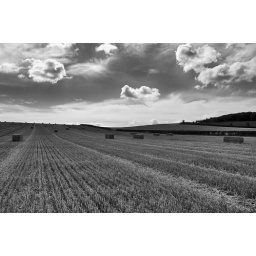
coffee break in black and white